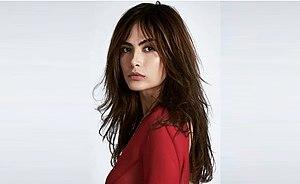
Maria Casadevall, née le 24 juillet 1987 à São Paulo, est une actrice brésilienne.